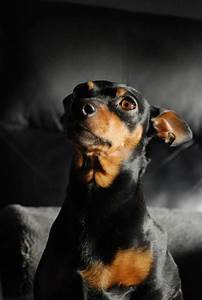
Label: cane